Mana Ashida

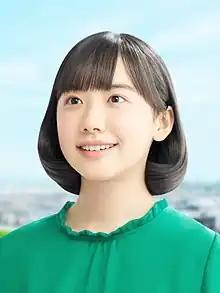
Ashida in 2020

is a Japanese actress, "talent" and singer. Her first appearance was in Asahi Broadcasting Corporation's "ABC Short Movie 2", though she rose to prominence after acting in the television drama "Mother". She became the youngest lead star in Japanese drama history when she starred in "Sayonara Bokutachi no Youchien". She was the youngest lead actress in a television serial drama by appearing in the serial drama "Marumo no Okite" in the spring of 2011. She also appeared in Japanese films such as "Confessions" and "Bunny Drop".